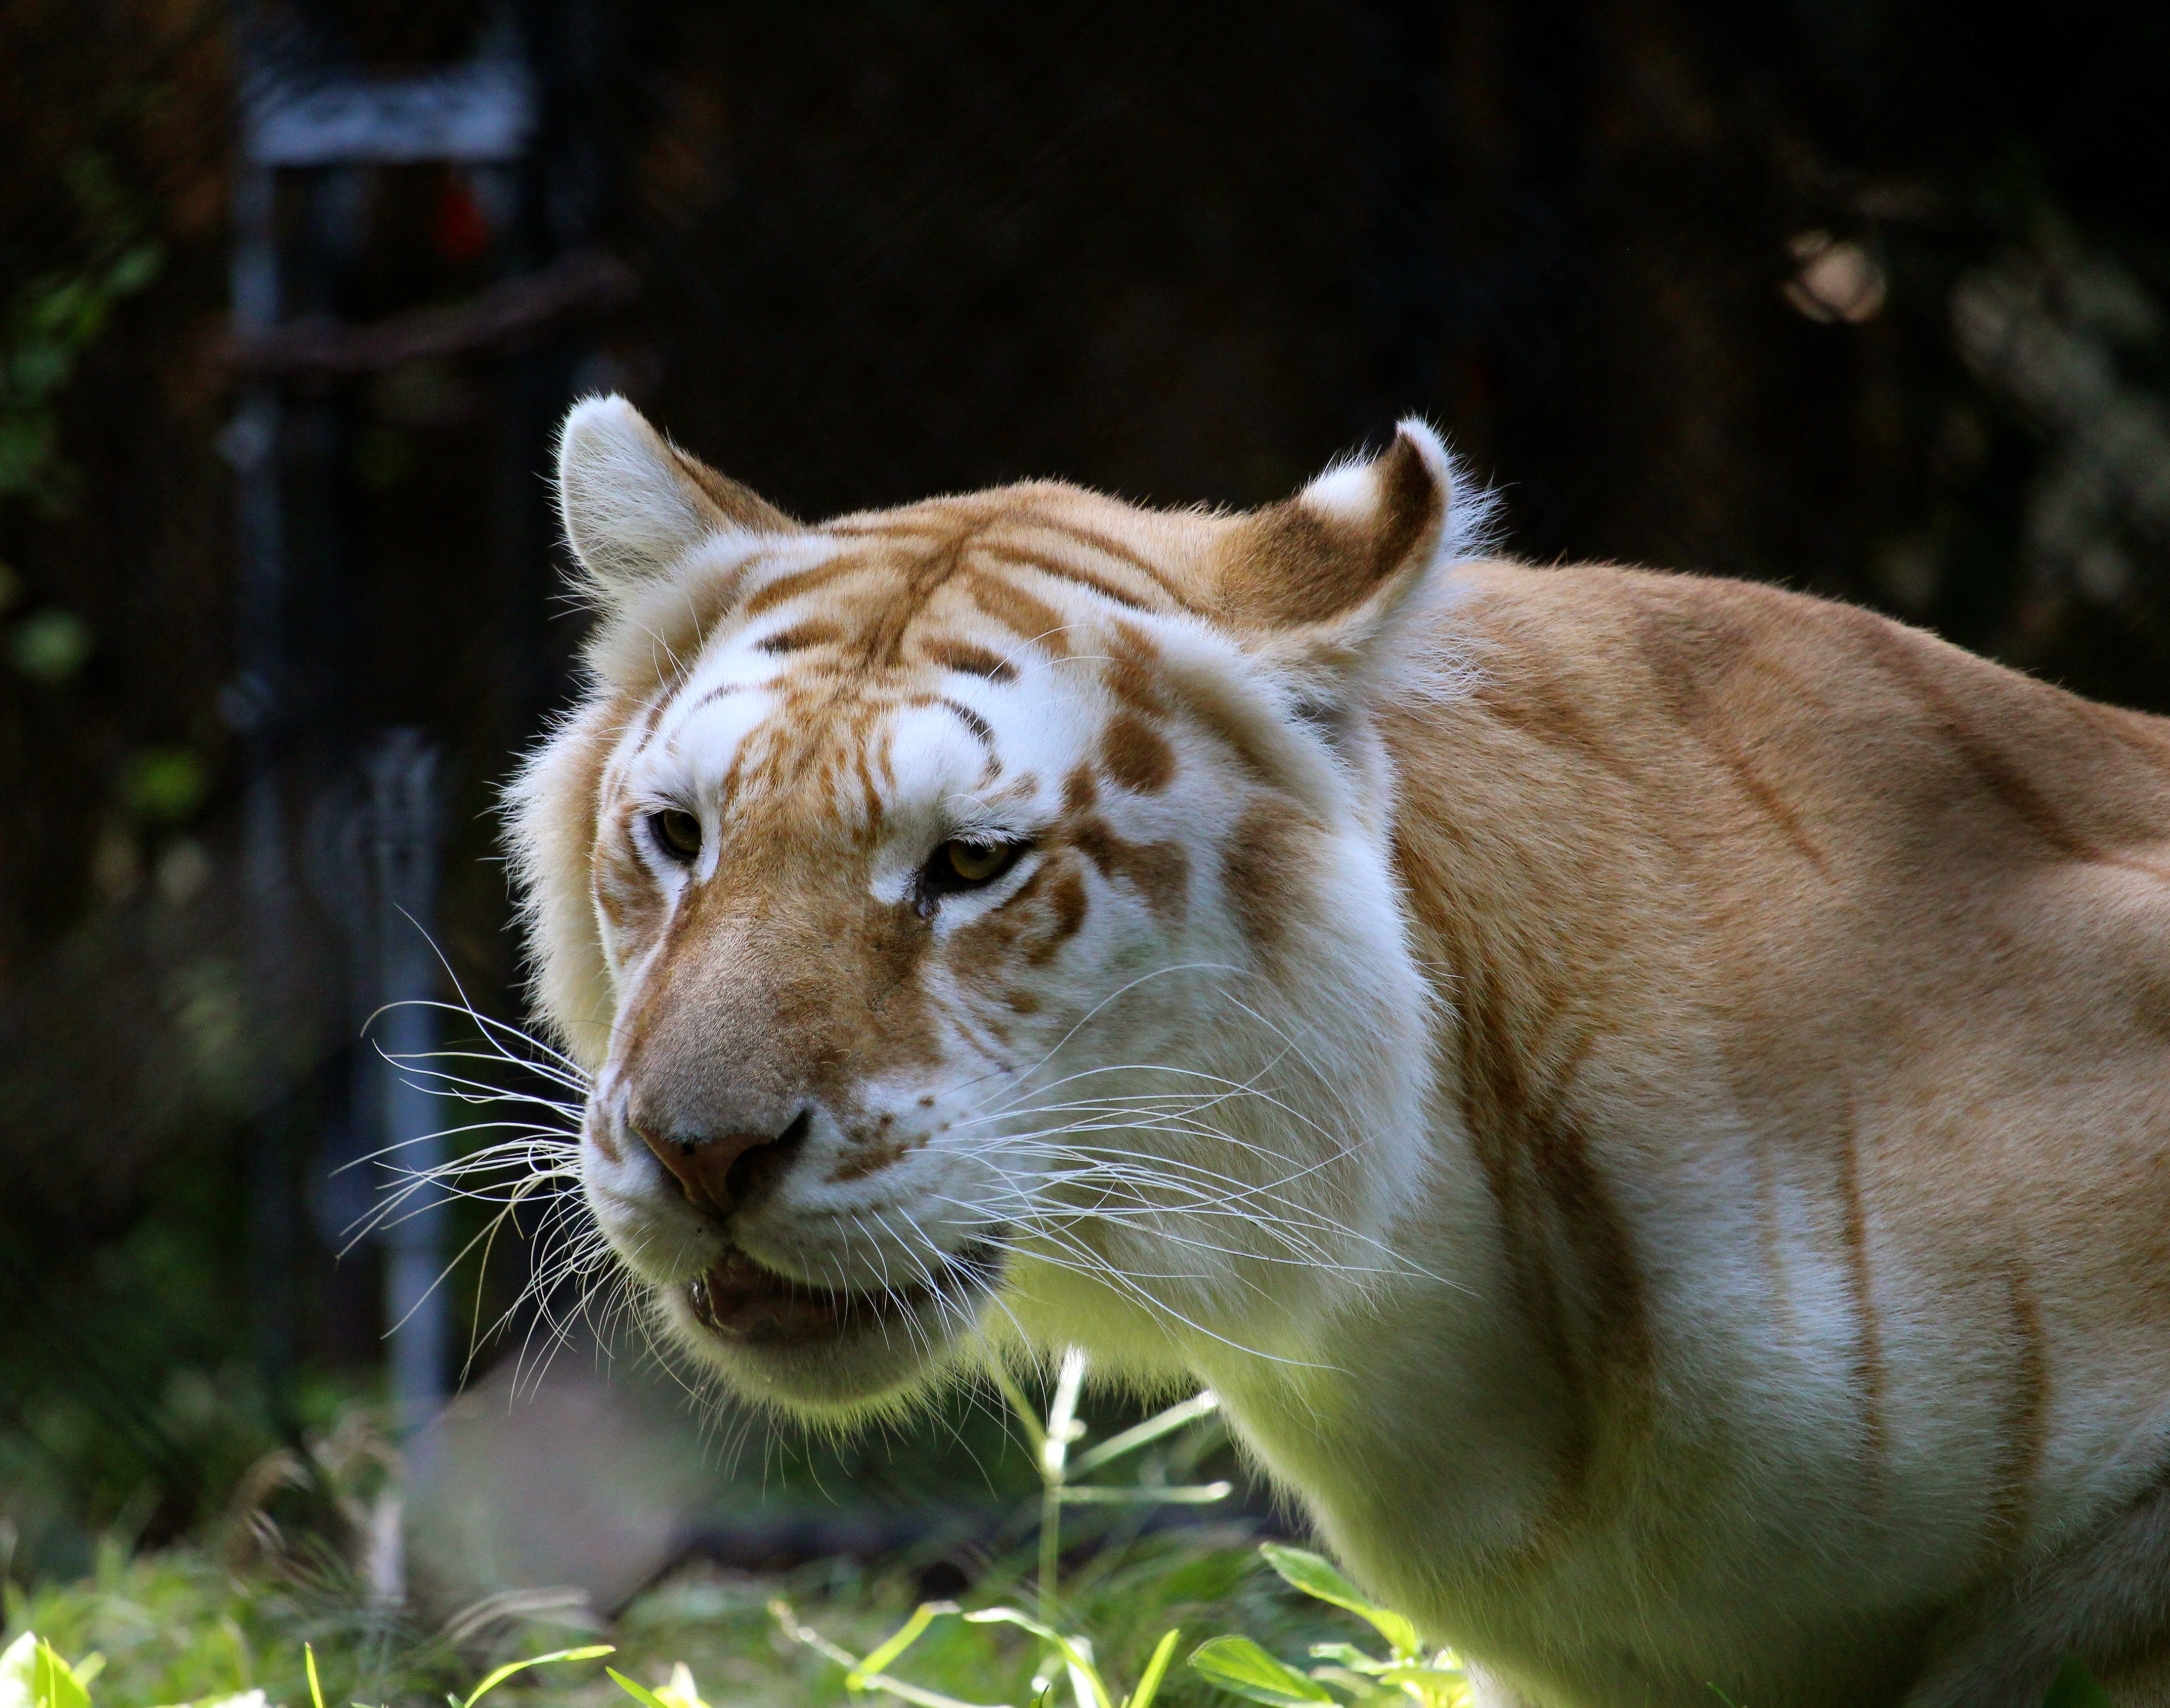
animal, wildlife, zoo, cat, mammal, predator, fauna, lion, big cat, whiskers, tiger, vertebrate, white tiger, big cats, cat like mammal